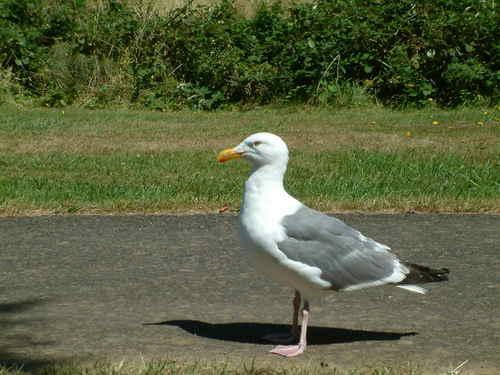
A photo of a western gull